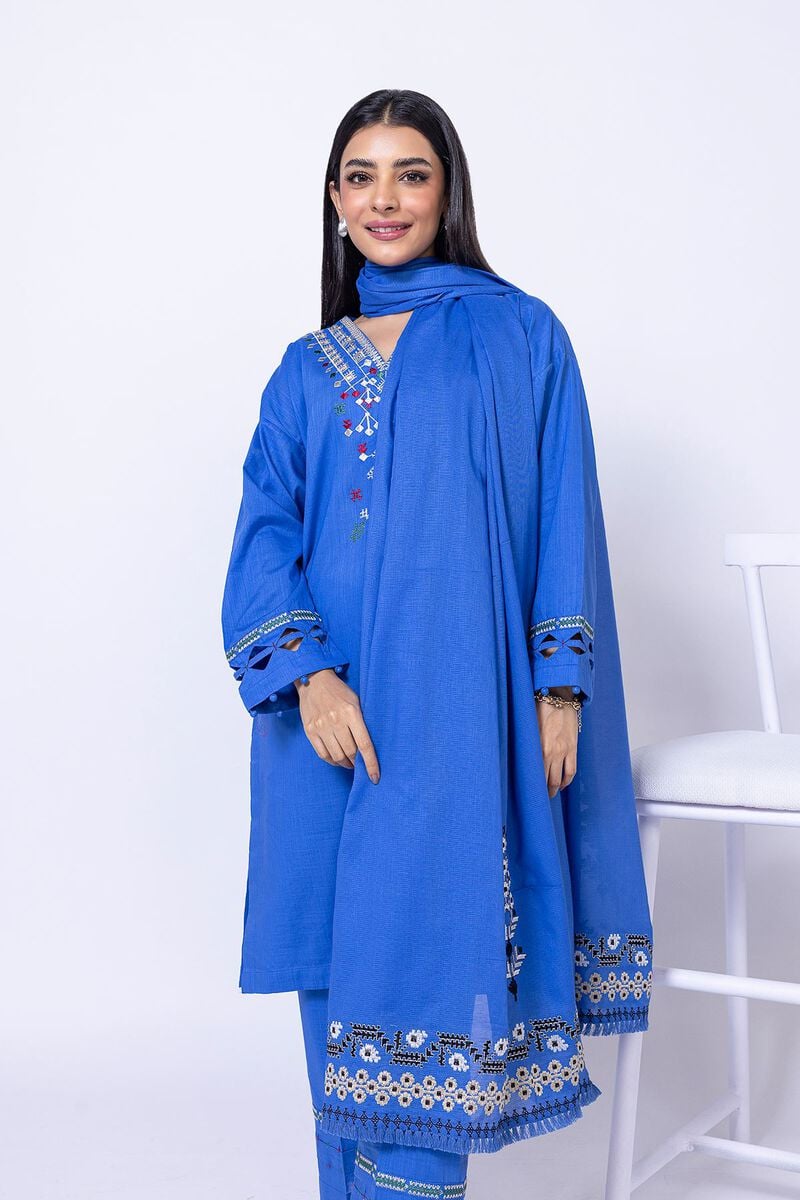
blue multi embroidered salwar kameez